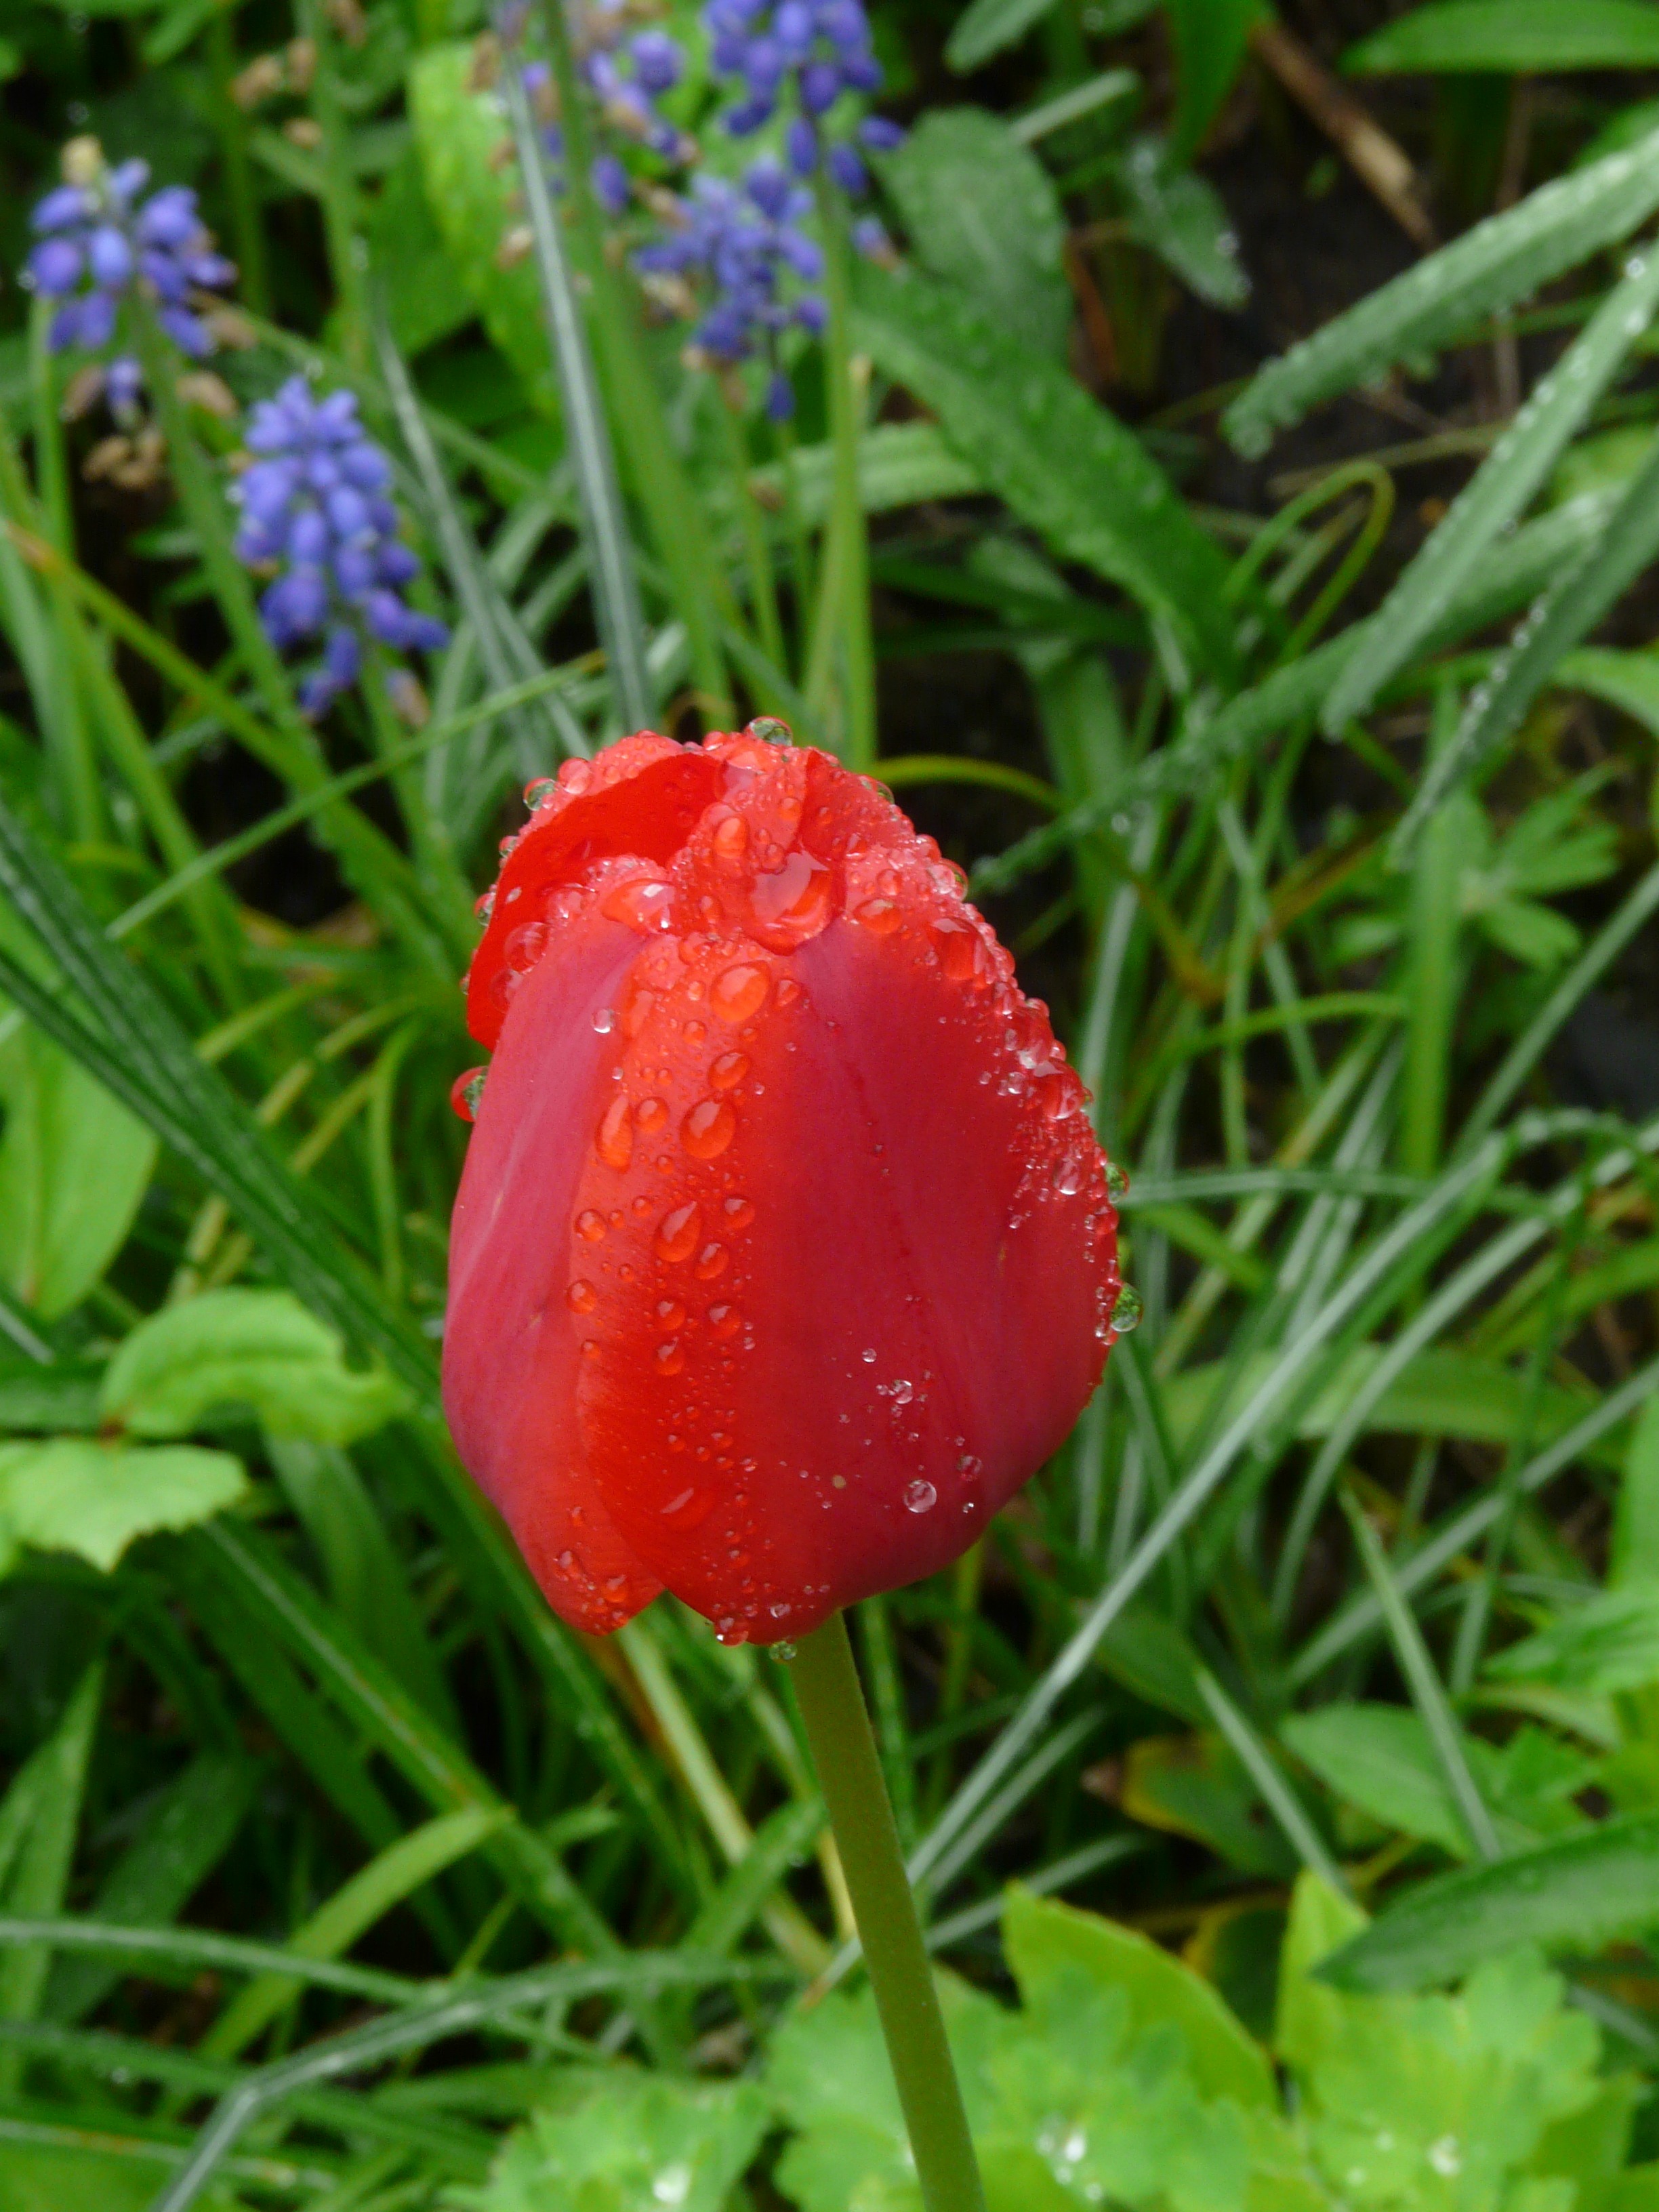
nature, plant, meadow, flower, petal, tulip, spring, red, botany, flora, wildflower, poppy, macro photography, flowering plant, land plant